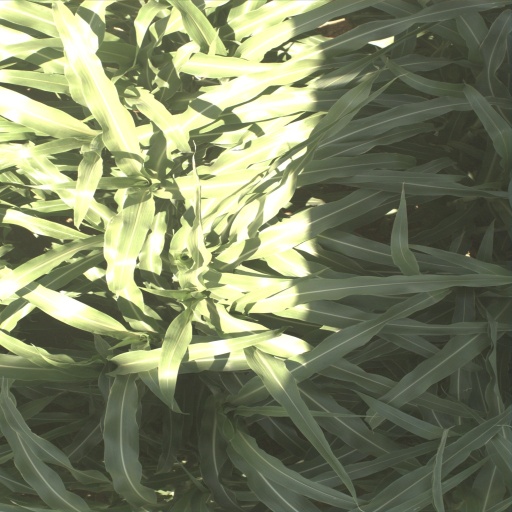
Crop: sorghum